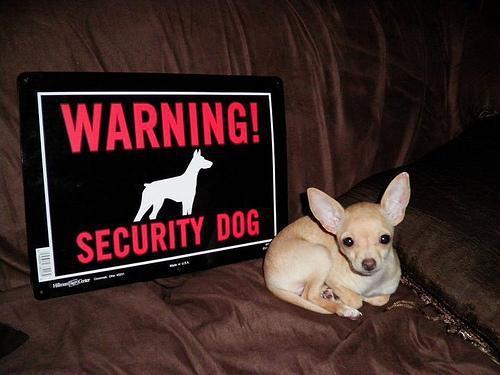
chihuahua